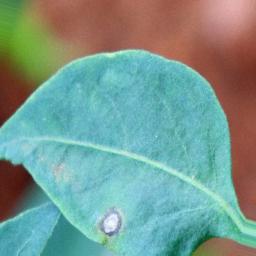
Label: cercospora